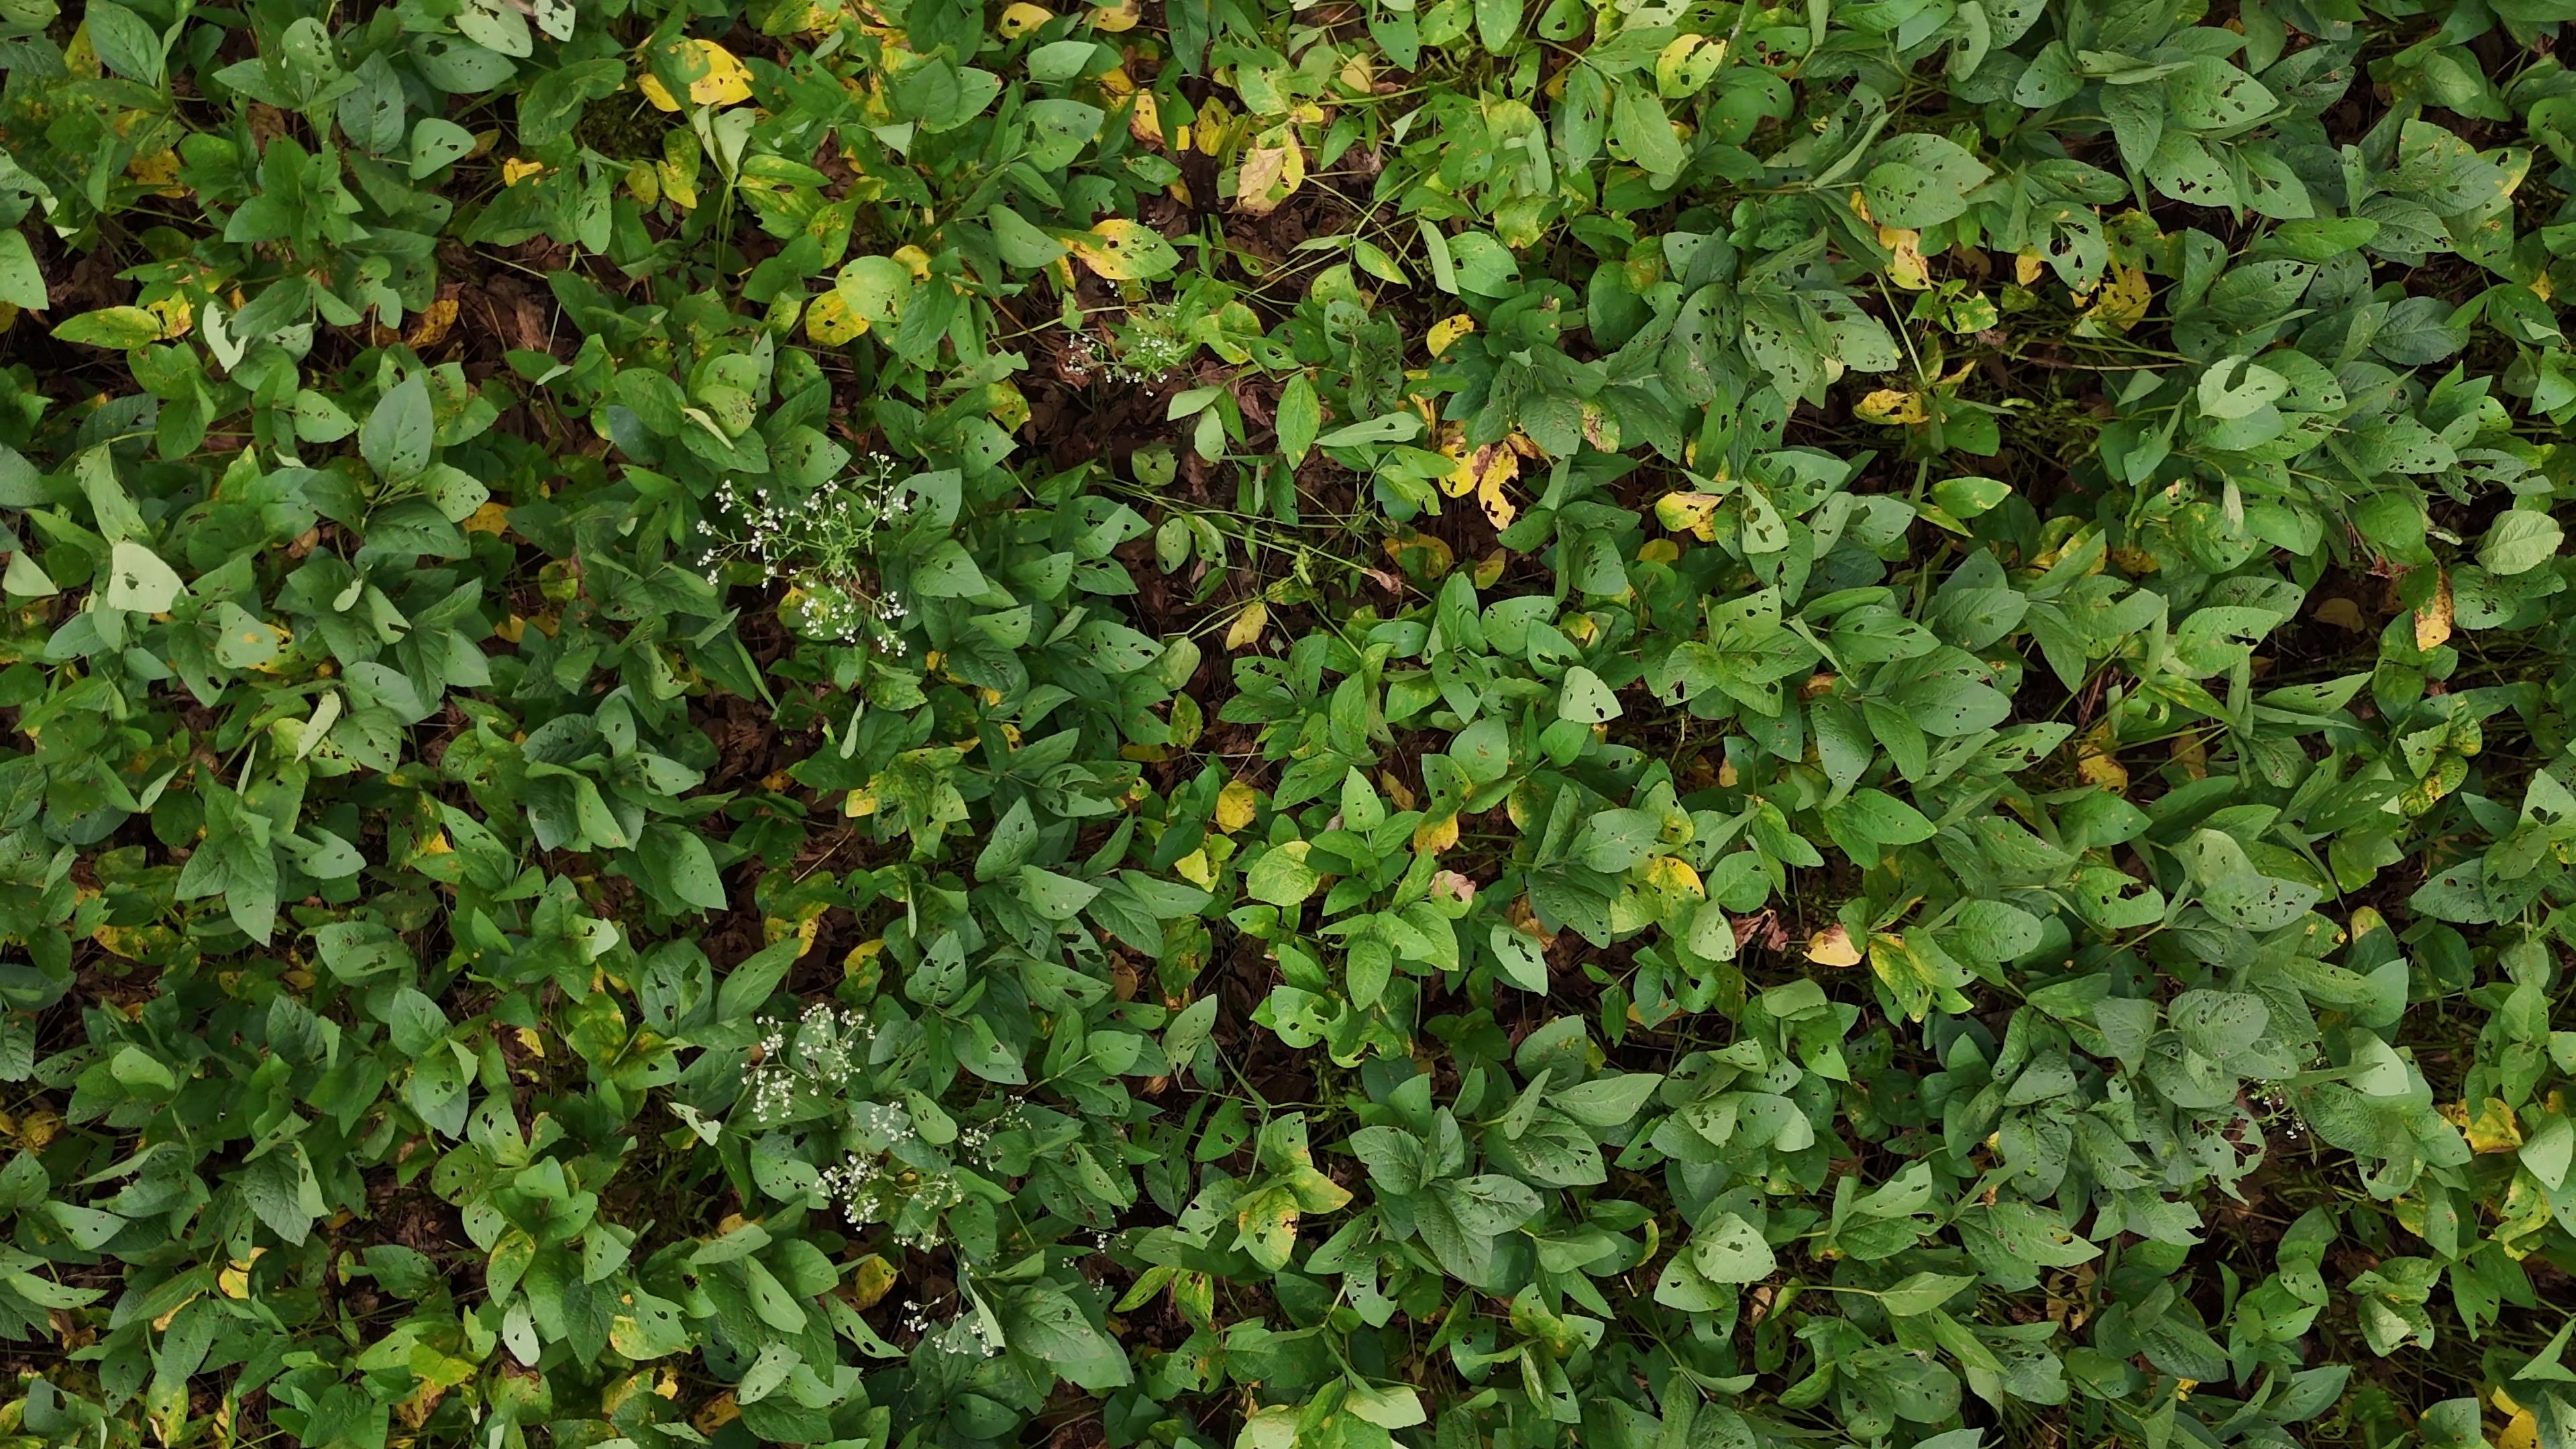
Label: Rust